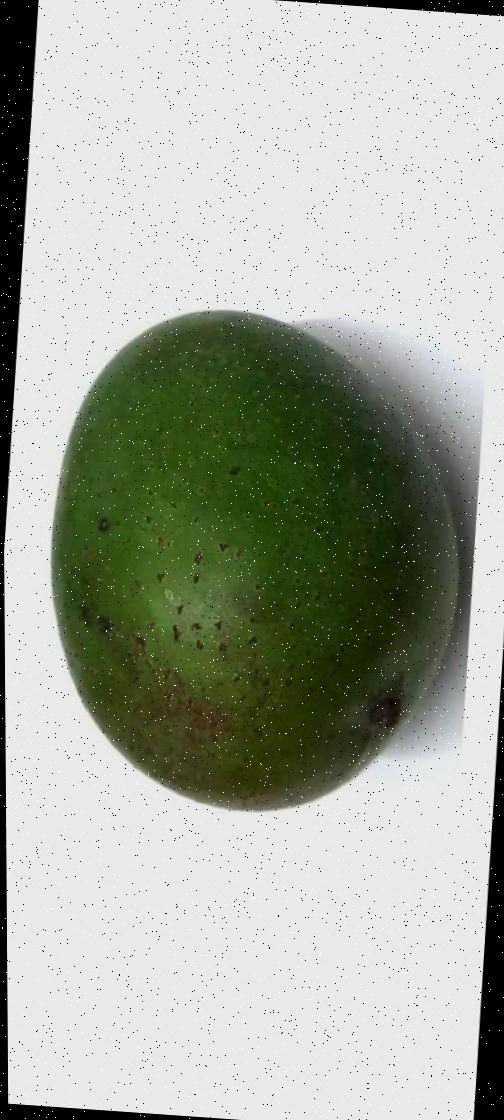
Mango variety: Ashshina Zhinuk